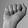
ASL letter: A